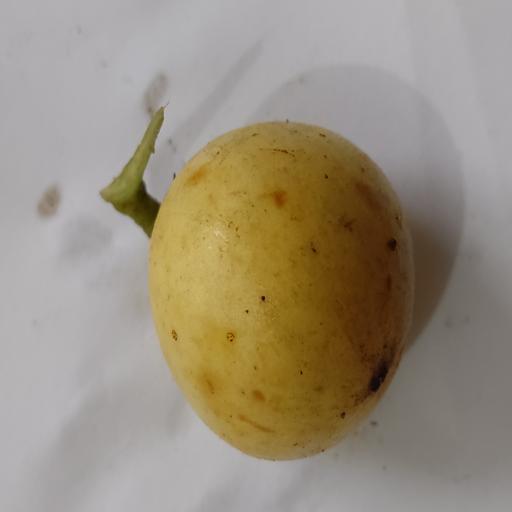
Crop type: Burmese Grape